List of Hyundai Motor Company manufacturing facilities

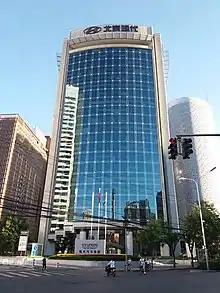
Hyundai Motor Office building in Beijing

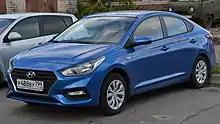
Hyundai Solaris, formerly one of the best-selling foreign car in Russia.

Beijing Hyundai Motor Company (BHMC) is a 50-50 joint venture between Hyundai Motor and Beijing Automotive Holdings, which was established in 2002. It began operations in China by producing Sonata in December 2002. It operates in Shunyi District, a satellite city of Beijing, producing Hyundai-branded automobiles for the Chinese market.